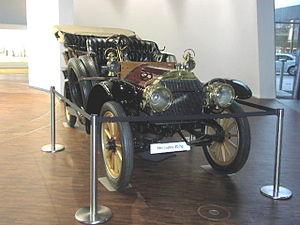
La Mercedes 35 CV est la première automobile du constructeur allemand Mercedes, entreprise fondée pour l'occasion par Emil Jellinek-Mercedes en 1900. Wilhelm Maybach est à l'origine du dessin de la 35 PS, conçue à Stuttgart en Allemagne par la société Daimler Motoren Gesellschaft, prédécesseur de Daimler-Benz. Souvent considérée comme la première voiture de course de l'histoire de l'automobile, la Mercedes 35 CV remporta son premier prix sur circuit en 1901 à Nice. Elle était alors l'une des automobiles de course les plus performantes, remportant de nombreux prix et surclassant ses adversaires, avant d'être remplacée par des modèles plus récents et plus performants. Elle pouvait néanmoins rouler en dehors des circuits.
Daimler-Motoren-Gesellschaft est un constructeur automobile et de moteur allemand, fondé par Gottlieb Daimler en 1890, puis repris par son fils Paul Daimler, puis par Ferdinand Porsche... DMG fusionne avec l'industrie Benz & Cie de Karl Benz en 1926, pour devenir Daimler-Benz, puis Daimler-Mercedes-Benz.
Mercedes-Benz est un constructeur allemand d'automobiles, de camions, d'autocars et d'autobus indépendant fondé en 1926 par trois autres constructeurs : Daimler-Motoren-Gesellschaft, Mercedes et Benz & Cⁱᵉ.